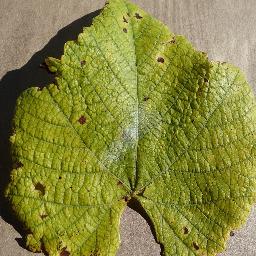
Label: Grape___Leaf_blight_(Isariopsis_Leaf_Spot)